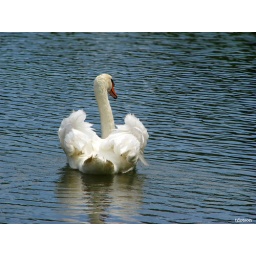
Swan in city park lake caught him swimming away.